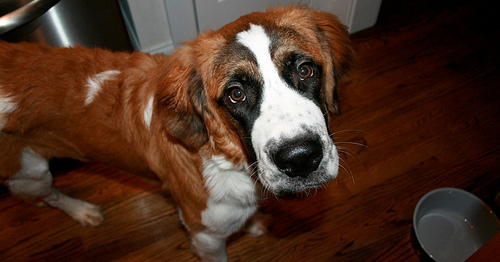
Animal: dog
Breed: saint_bernard